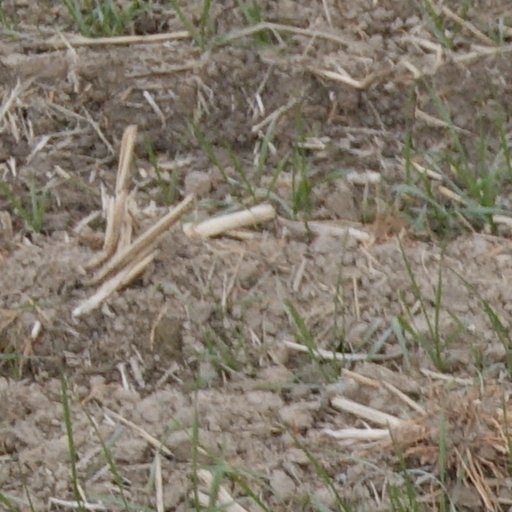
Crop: wheat